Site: brandenburg
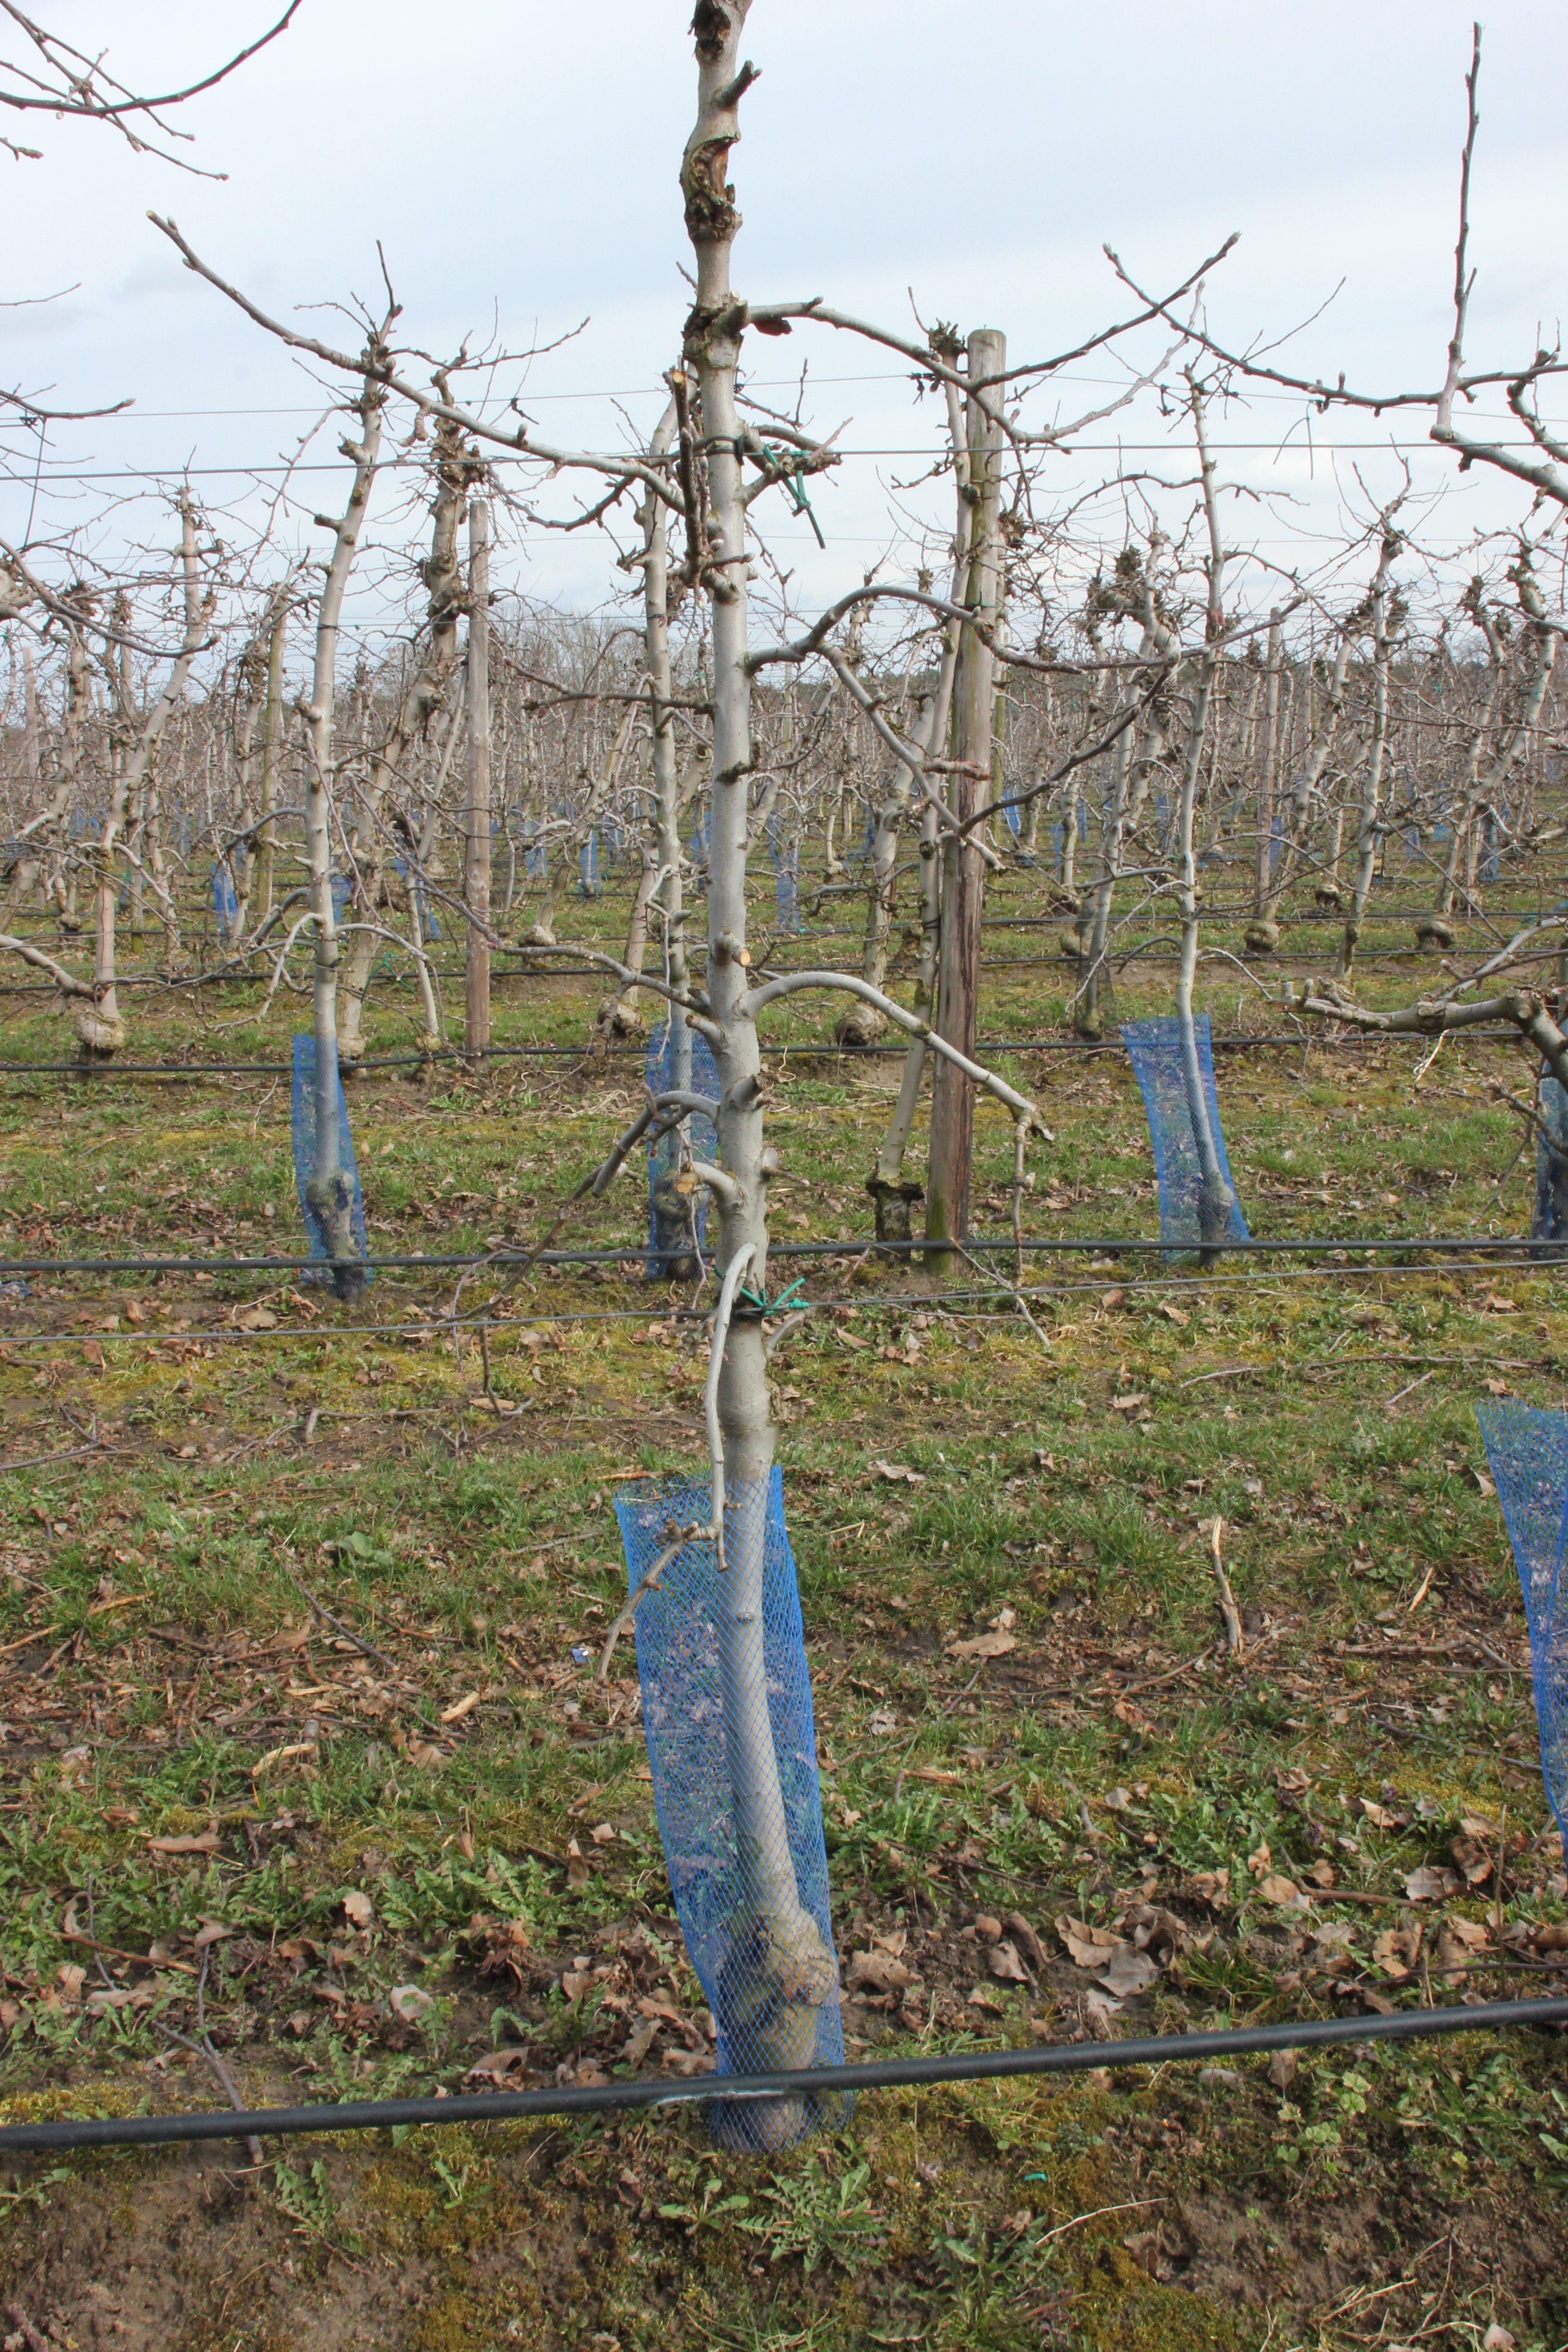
Growth stage (BBCH 01): Bud development